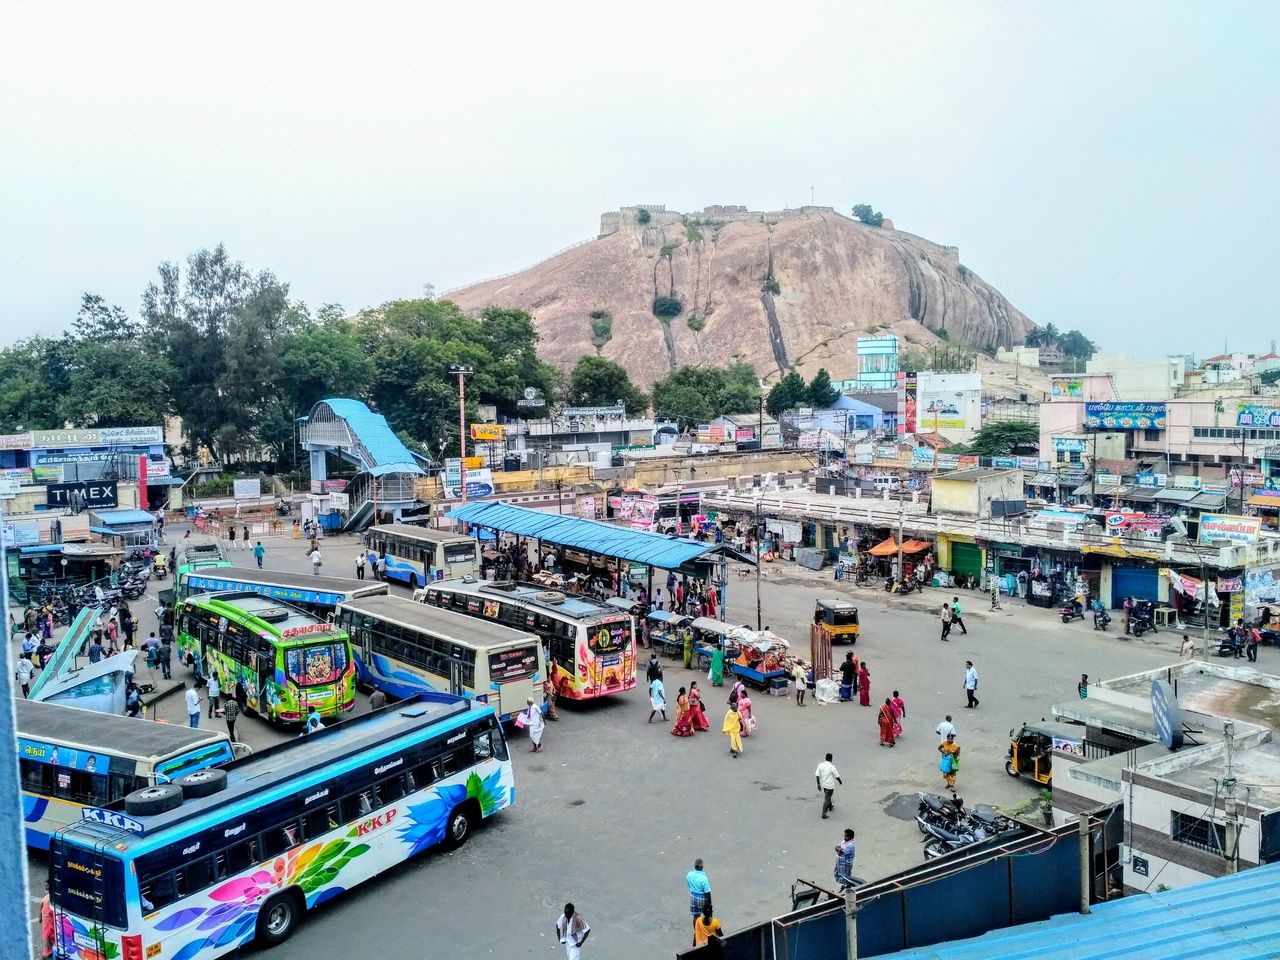
நாமக்கல் பேருந்து நிலையத்துடன், மலைக்கோட்டை..